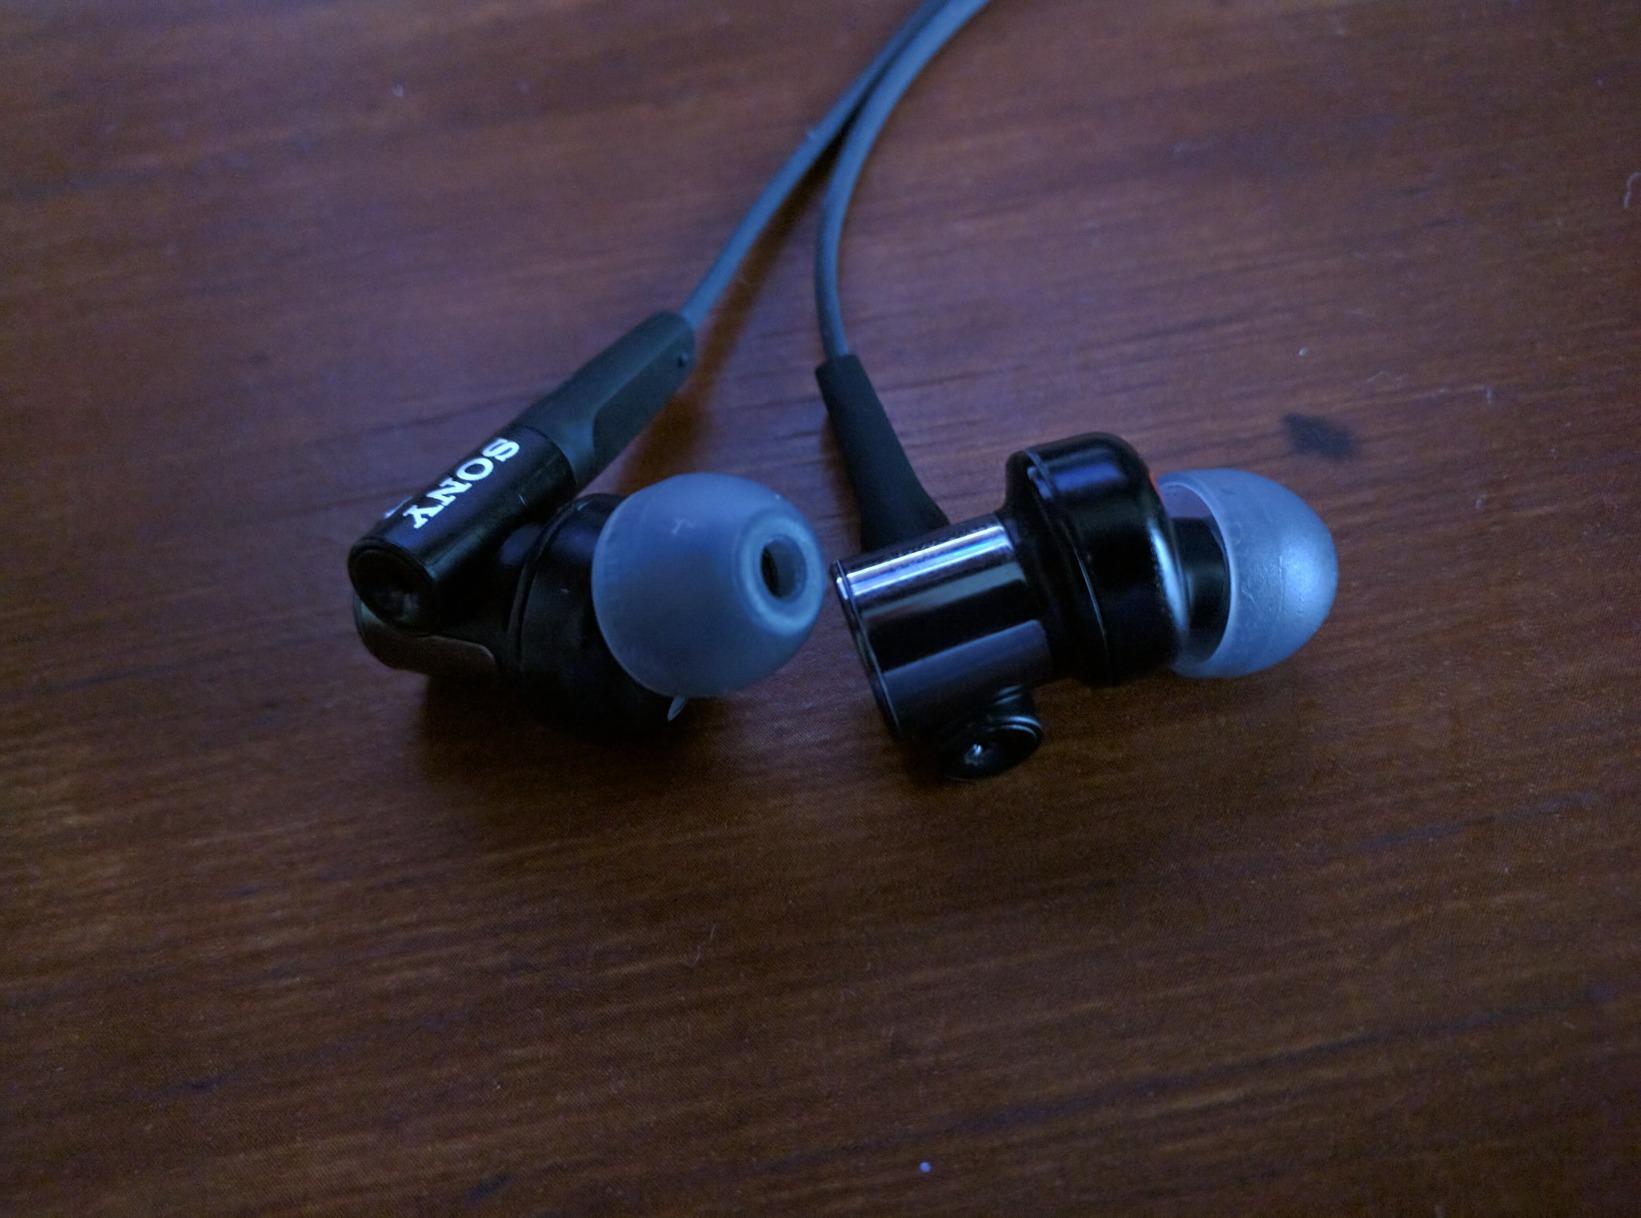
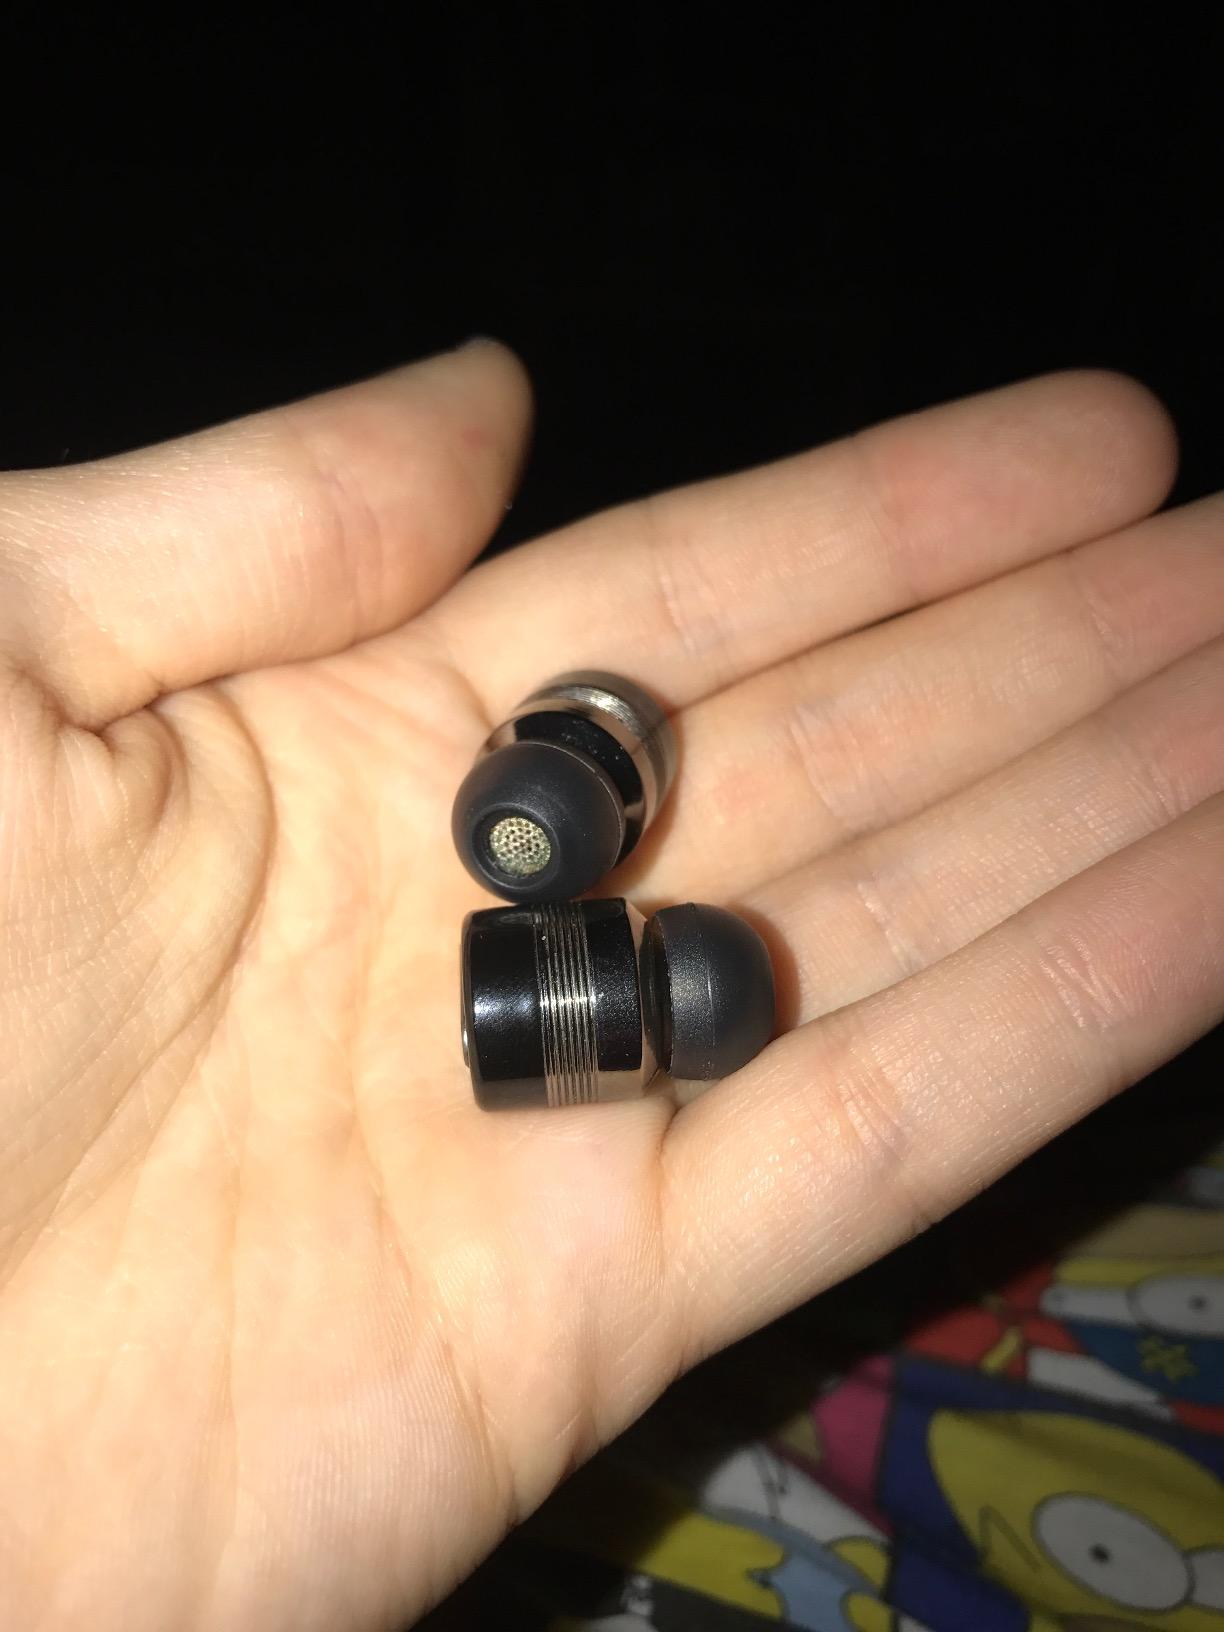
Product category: headphones
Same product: no